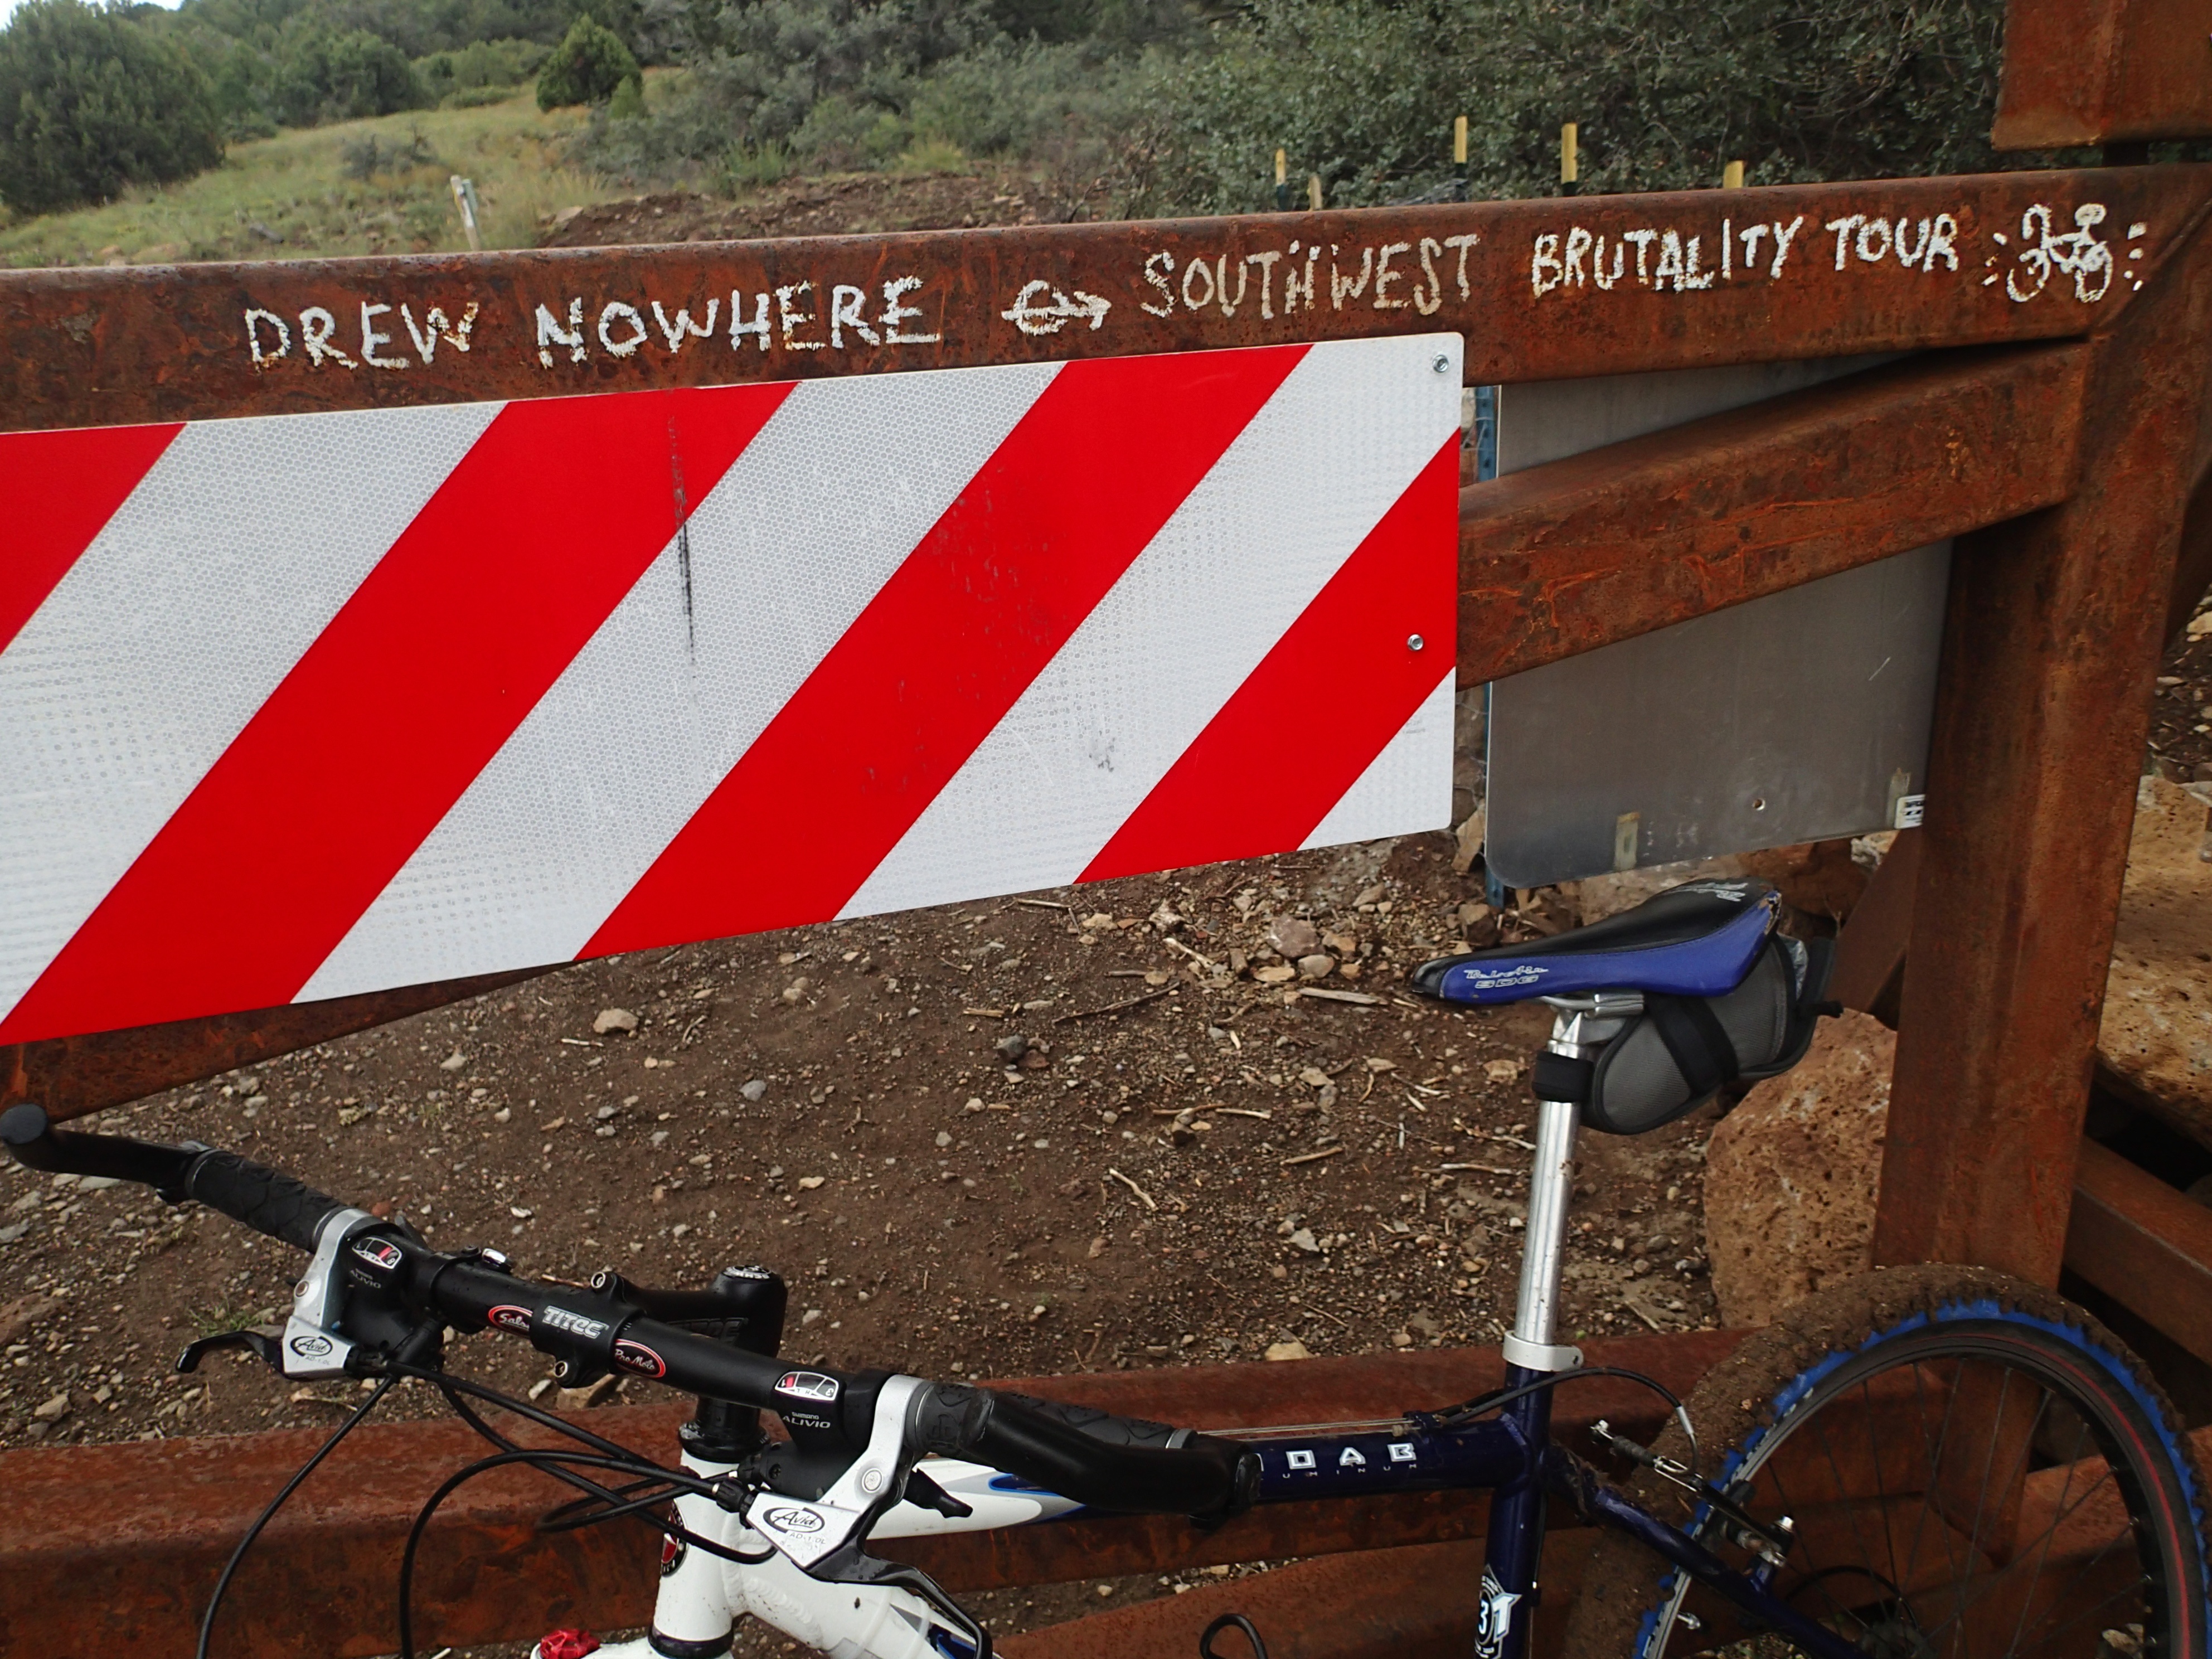
bicycle, vehicle, sports equipment, mountain bike, cycle sport